Album era

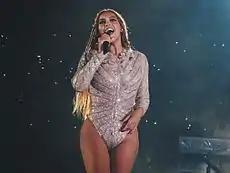
Beyoncé (2016) popularized the surprise-album strategy of the 2010s.

According to Hogan, the most innovative records were also being produced in the urban genres of R&B, hip hop, and pop, including albums by Kanye West and D'Angelo as well as the productions of Timbaland and the Neptunes. For critics, these works became another form of the full-length art pop records that had defined the album era with a rock guitar-based tradition, which was complicated further by the canonical acclaim afforded to Radiohead's electronic post-rock album "Kid A" (2000). Failing to match the landmark sales of "OK Computer", the most acclaimed rock albums of the early 2000s often revisited older sounds, as with the Strokes' "Is This It" (2001), the White Stripes' "White Blood Cells" (2001), and Interpol's "Turn on the Bright Lights" (2002), or simply lacked Radiohead's extensive production and marketing budget, as in the case of Arcade Fire's "Funeral" (2004). These developments led to rock's commercial and cultural prestige diminishing and the critical paradigm shifting from rockism to poptimism in subsequent years.